Sousville

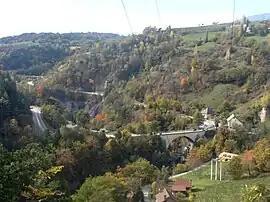
The high bridge over the , on the Route Napoléon

Sousville is a commune in the Isère department in southeastern France.